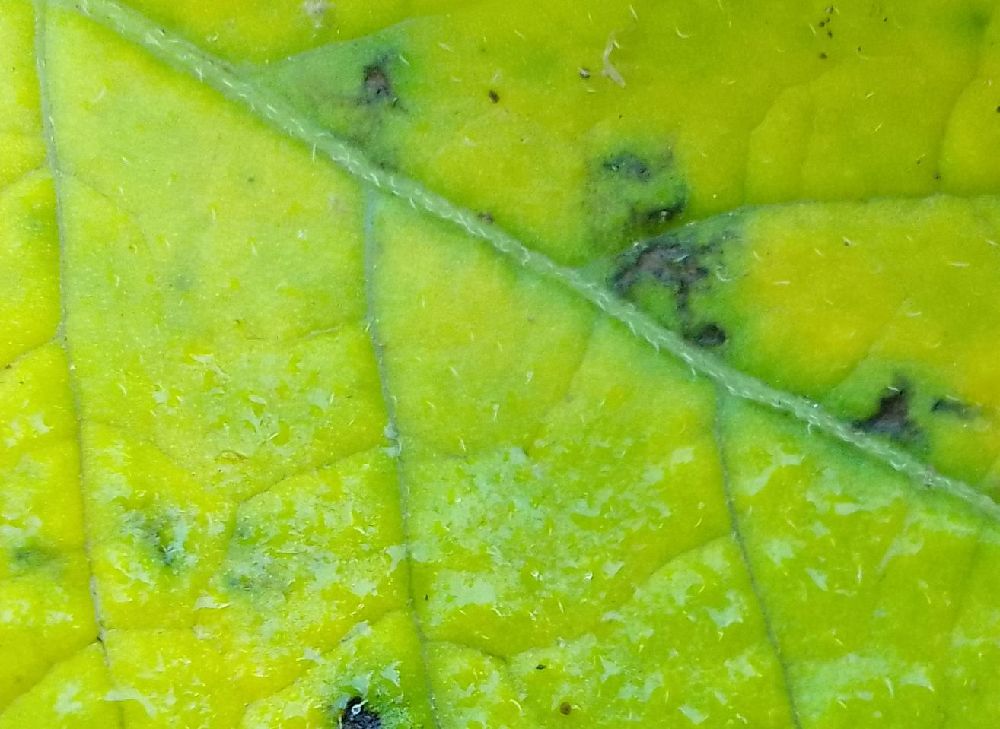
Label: Early blight